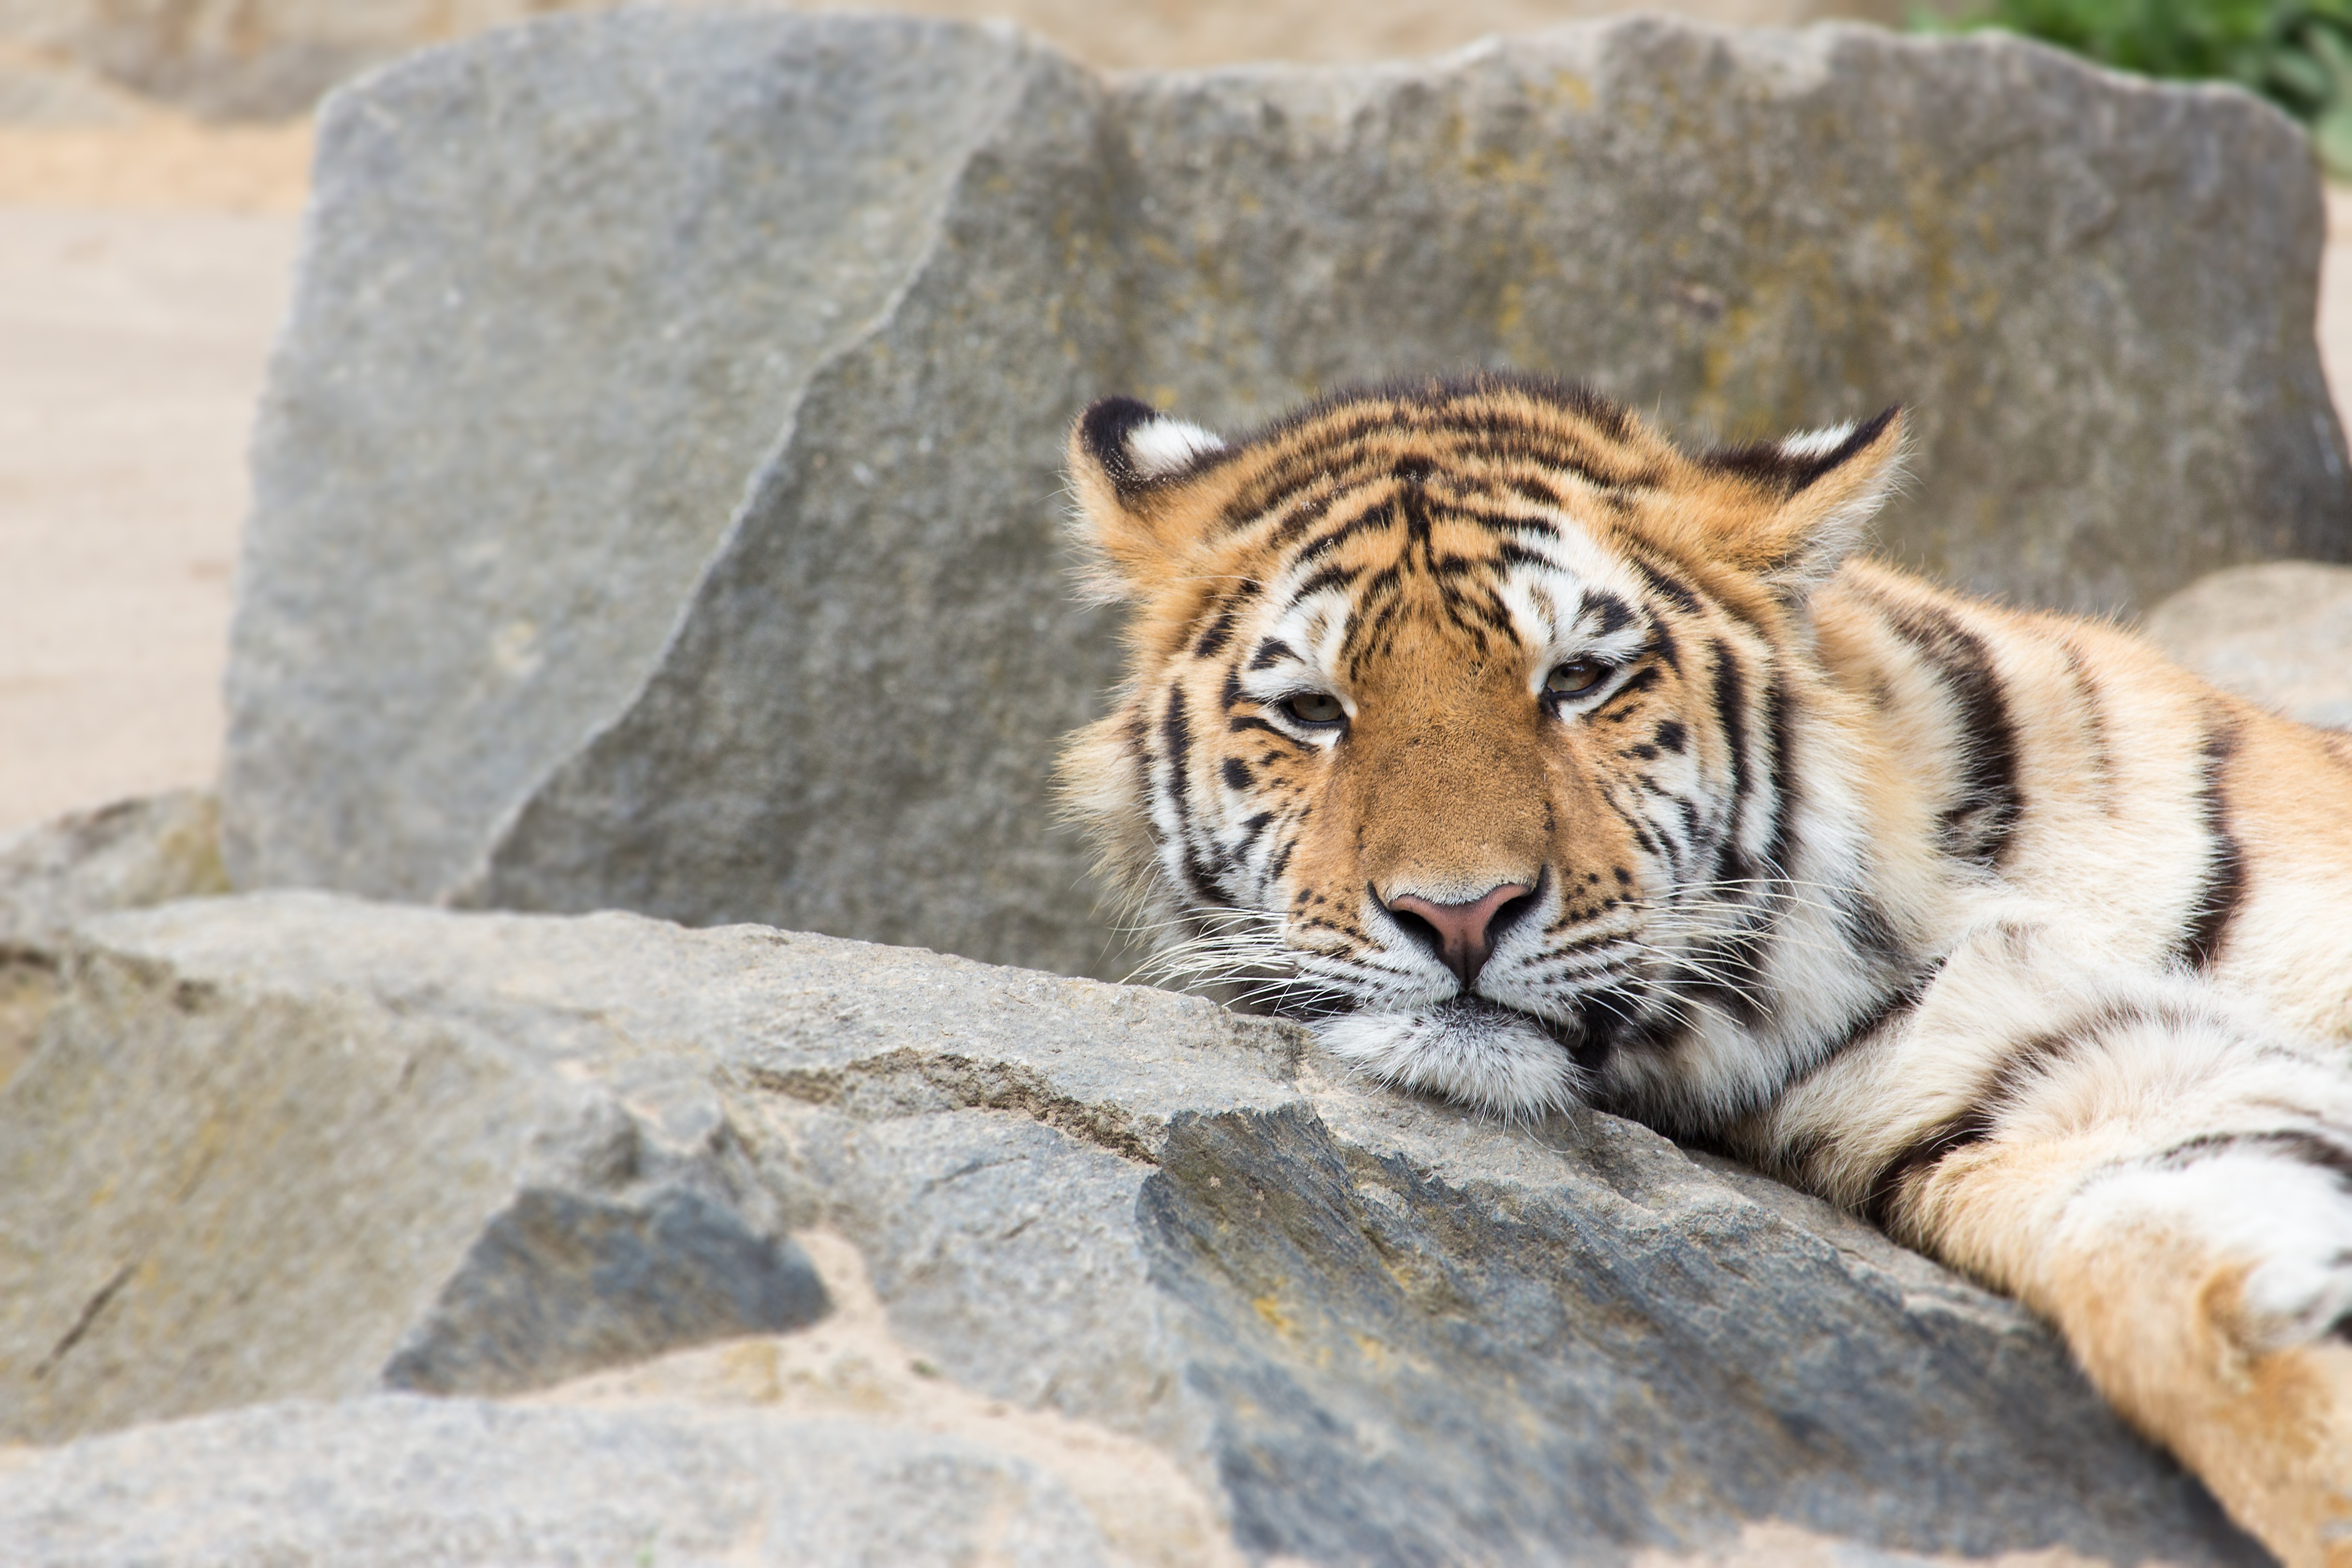
wildlife, zoo, cat, mammal, fauna, tiger, vertebrate, animal portrait, big cats, cat like mammal